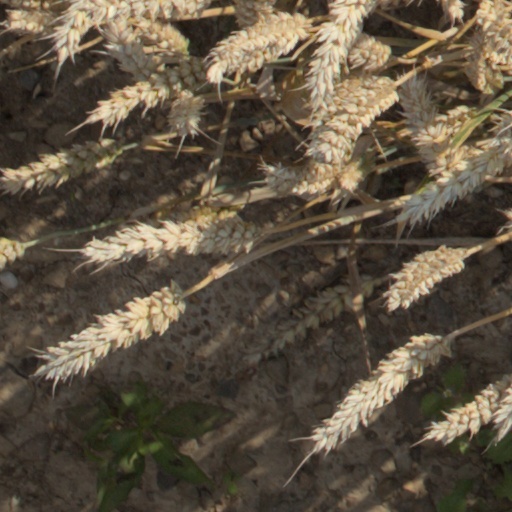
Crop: wheat